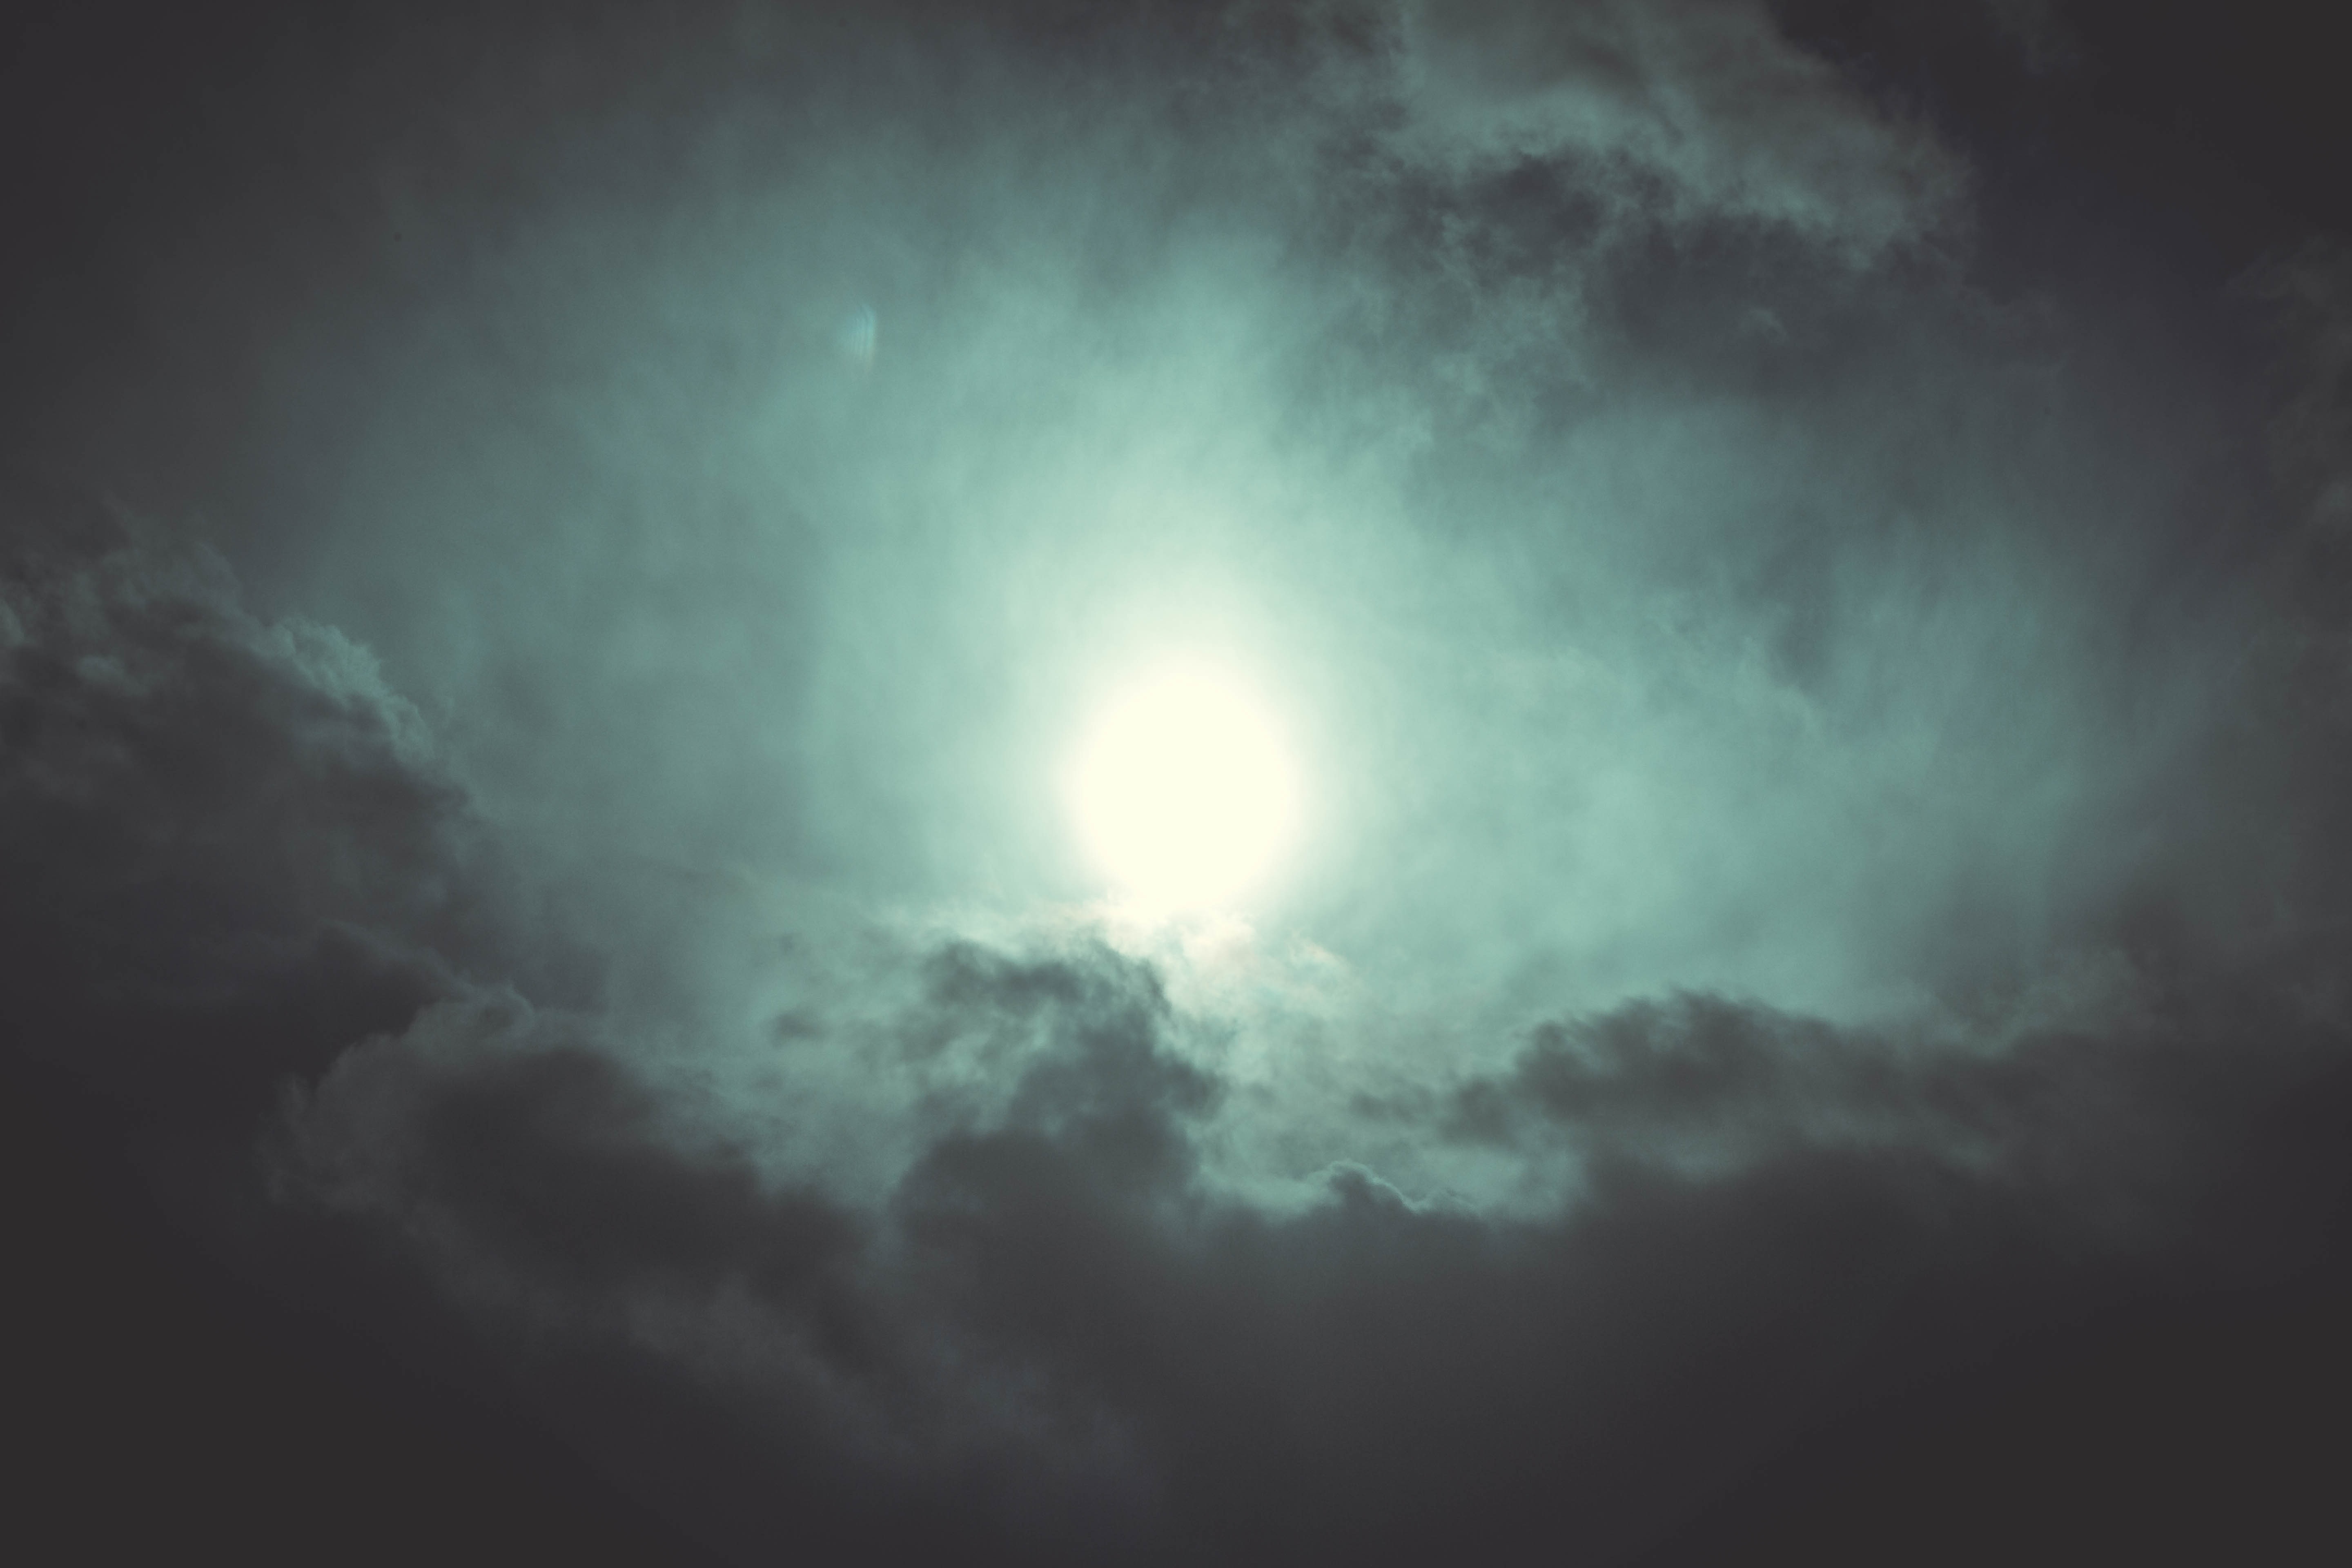
nature, winter, light, cloud, sky, fog, sunlight, cloudy, air, texture, wind, atmosphere, photo, weather, storm, clouds, dramatic, forward, phenomenon, cloudiness